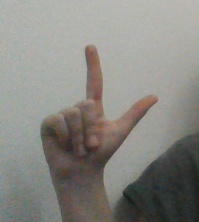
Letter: laam